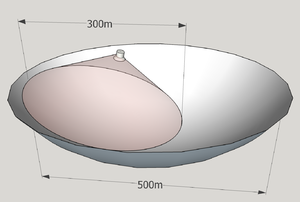
Le Radiotélescope sphérique de cinq cents mètres d'ouverture, abrégé en anglais FAST pour Five-hundred-meter Aperture Spherical Radio Telescope, est un radiotélescope construit dans un bassin naturel du comté de Pingtang, dans le Guizhou, au sud-ouest de la Chine. Il est le deuxième plus grand radiotélescope au monde après le RATAN-600 en Russie, et le plus grand radiotélescope à un seul appareil, avec une sensibilité égale à environ trois fois celle du radiotélescope d'Arecibo.